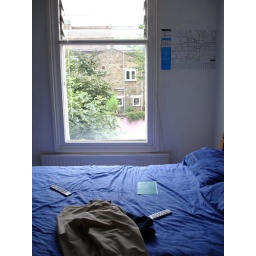
A view out of the bedroom window in my new houseshare in London.